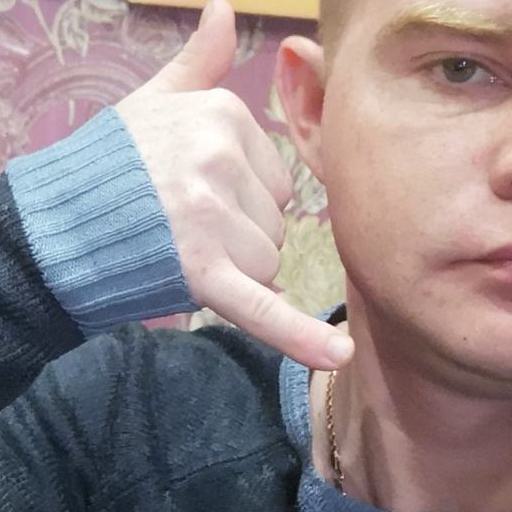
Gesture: call